Crémant d'Alsace

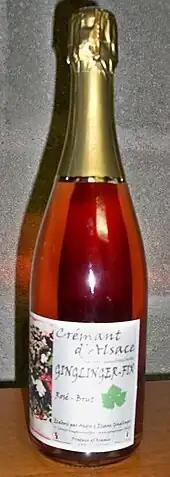
Crémant d'Alsace rosé

The grapes for "Crémant d'Alsace" are harvested many days before grapes for the other Alsace AOCs. As with "Champagne", grapes must be manually harvested.